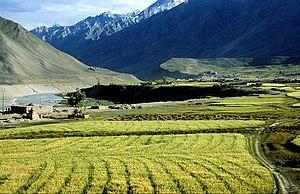
Le chemin de Pibiting vers Padum sur la rive de la rivière Lungnak, Zanskar/Ladakh.
Le grand Monastère de Karsha ou Karsha Gompa, fondé entre le Xᵉ et le XVᵉ siècle, et dont le nom véritable est Karsha Chamspaling Phagspa Shesrab près de Leh au Ladakh sur la rive du Doda dans le Jammu-Cachemire est sans doute le monastère bouddhiste le plus important et le plus grand du Zanskar, avec une trentaine de bâtiments sur le flanc de la colline et entre 140 à 160 moines à bonnets jaunes de l'école de l'ordre Gelugpa, dont certains sont des enfants.